Free Syrian Army

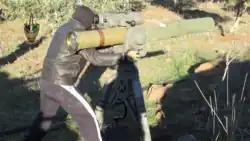
An FSA fighter in Jesus Christ Brigade prepares to launch an American-made anti-Tank BGM-71 TOW missile

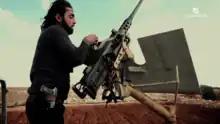
An FSA fighter loads a US-made M2 Browning heavy machine gun in northern Aleppo, November 2016.

In February 2012 Britain pledged to send advanced communications equipment to the FSA to help them coordinate their forces. On 1 March 2012, Kuwait's parliament declared support for the FSA. By mid-May, it was reported that, according to opposition activists and foreign officials, the FSA had started to receive significant financial support from the Persian Gulf nations for the purchase of arms.